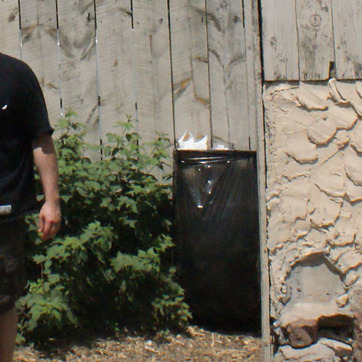
Material: plastic